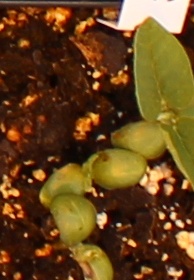
Label: Soybean